Apollo 16

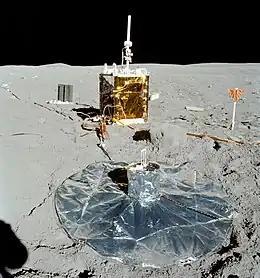
Apollo 16's Passive Seismic Experiment

The PSE added to the network of seismometers left by Apollo 12, 14 and 15. NASA intended to calibrate the Apollo 16 PSE by crashing the LM's ascent stage near it after the astronauts were done with it, an object of known mass and velocity impacting at a known location. However, NASA lost control of the ascent stage after jettison, and this did not occur. The ASE, designed to return data about the Moon's geologic structure, consisted of two groups of explosives: one, a line of "thumpers" were to be deployed attached to three geophones. The thumpers would be exploded during the ALSEP deployment. A second group was four mortars of different sizes, to be set off remotely once the astronauts had returned to Earth. Apollo 14 had also carried an ASE, though its mortars were never set off for fear of affecting other experiments.